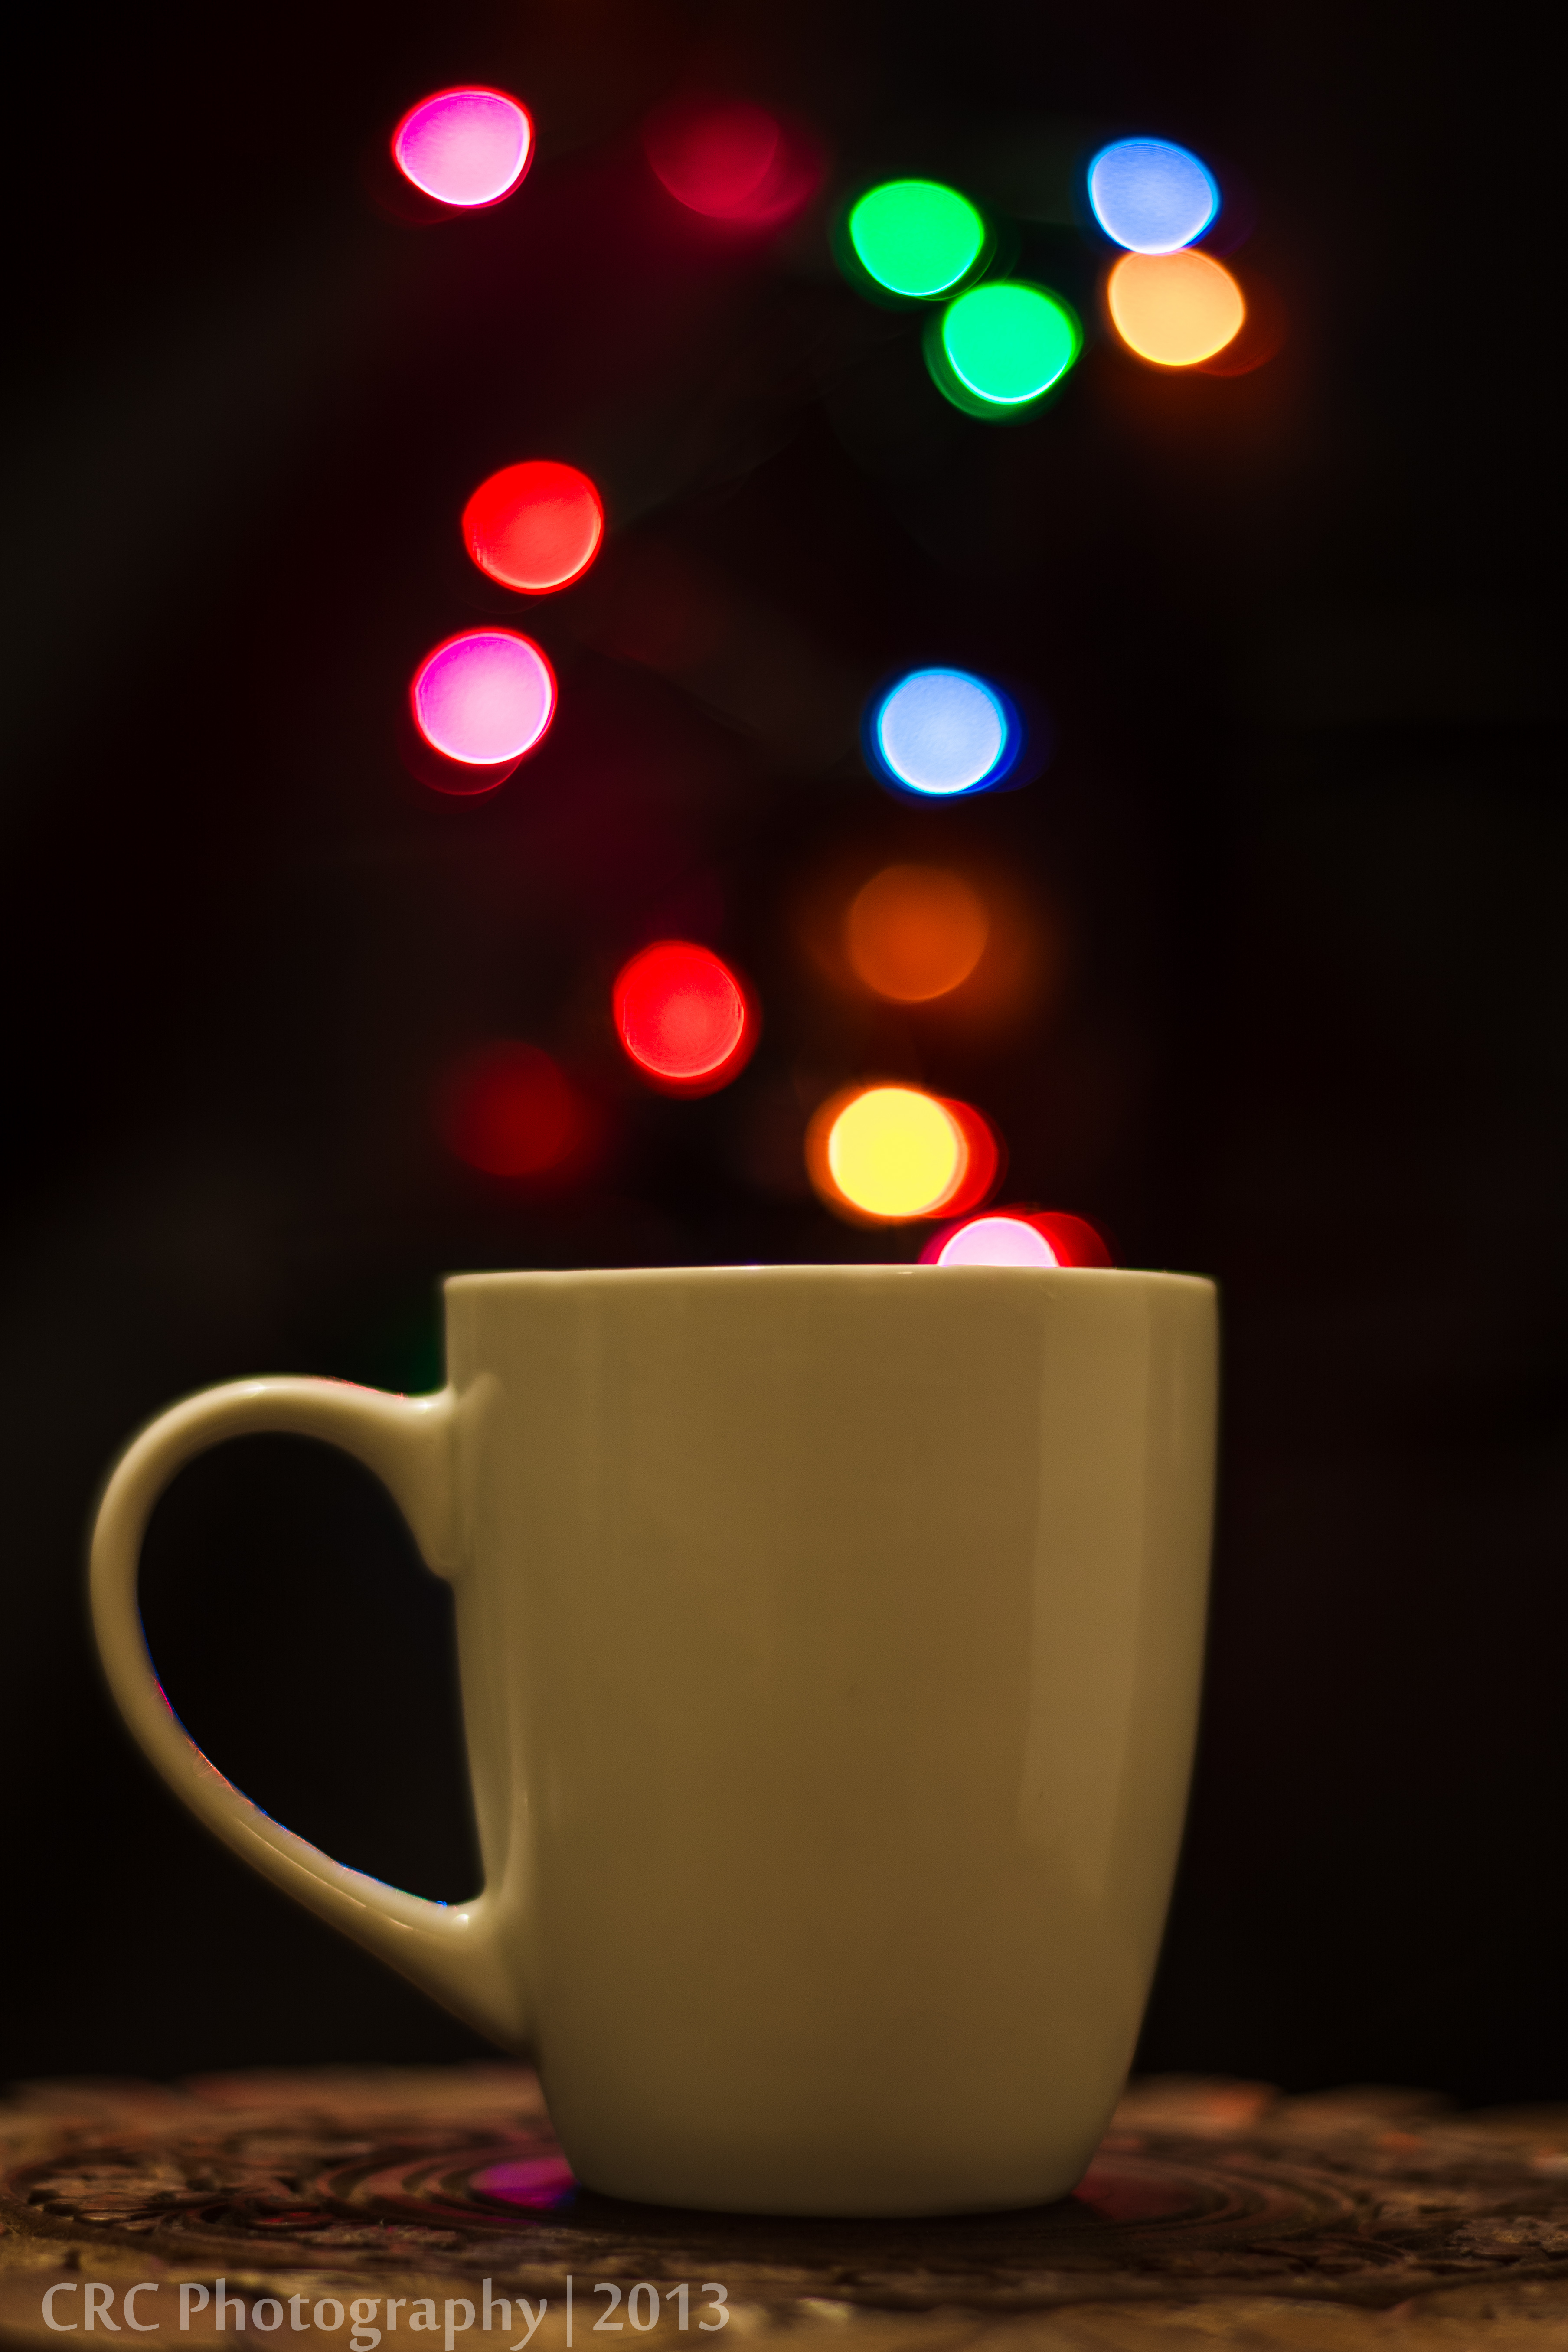
light, petal, red, color, drink, christmas, lighting, circle, lights, shape